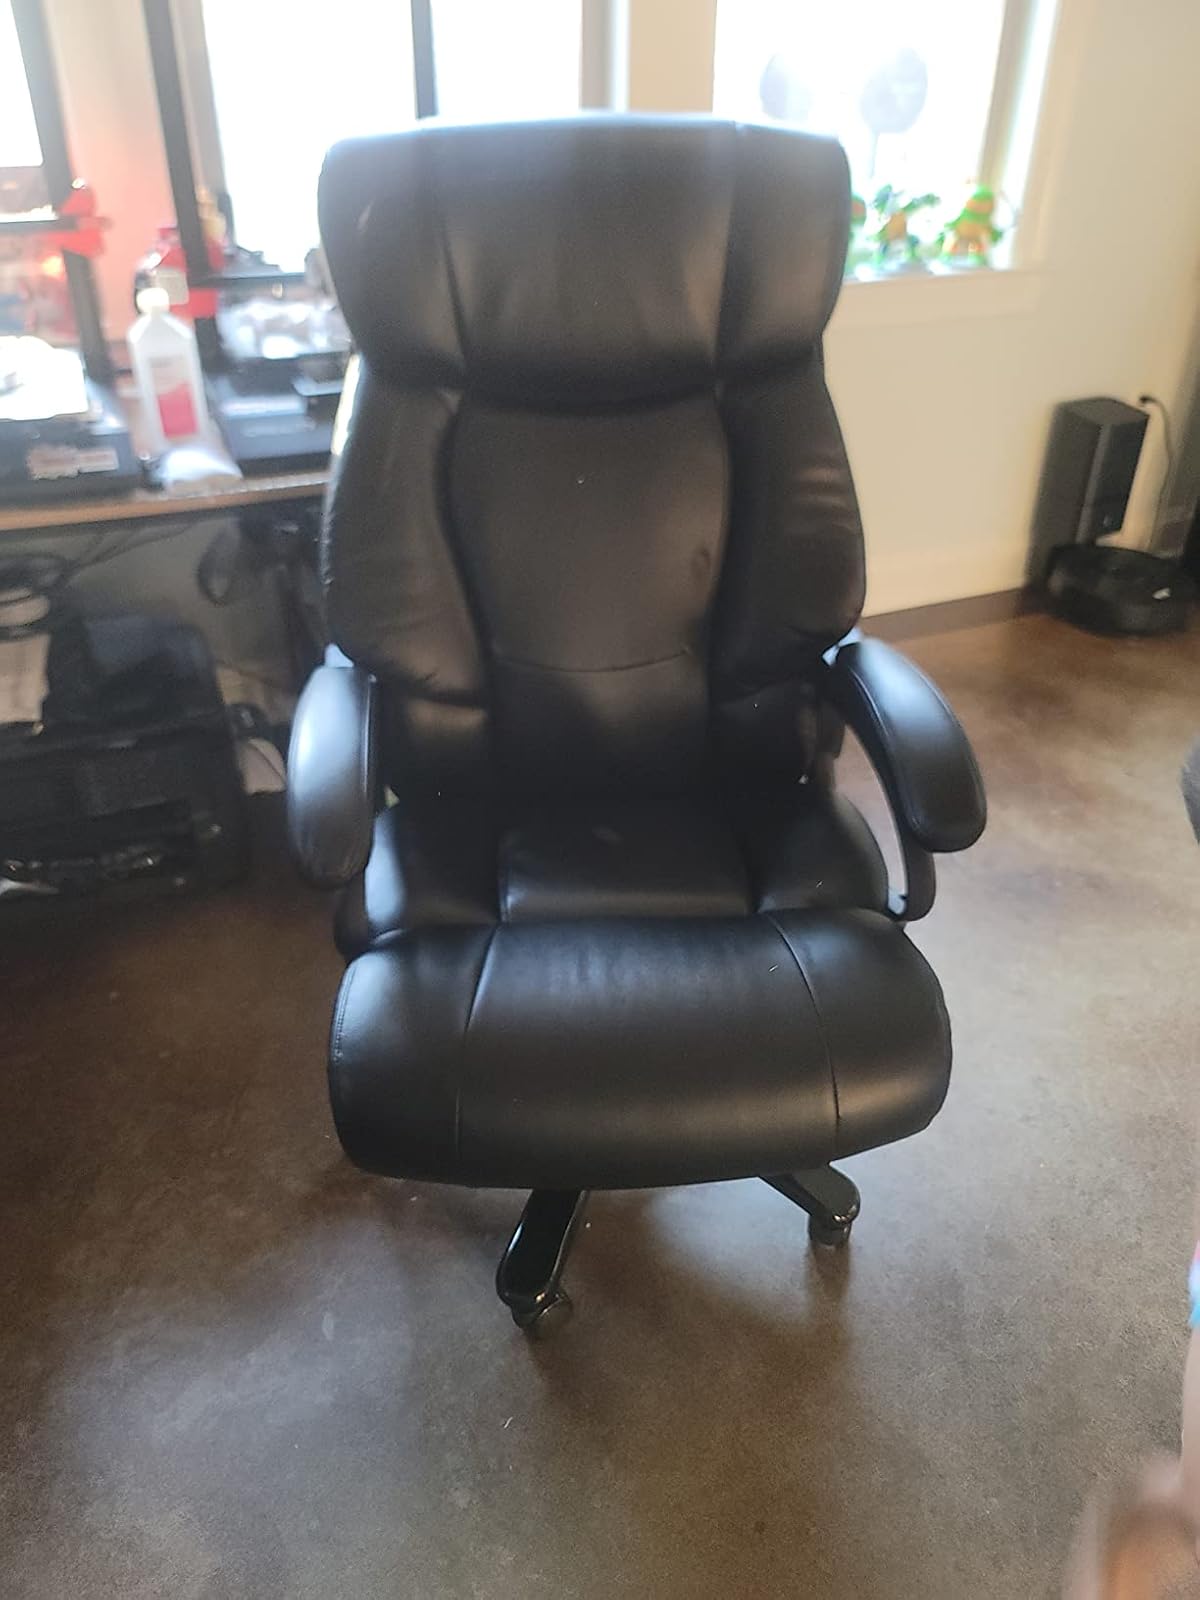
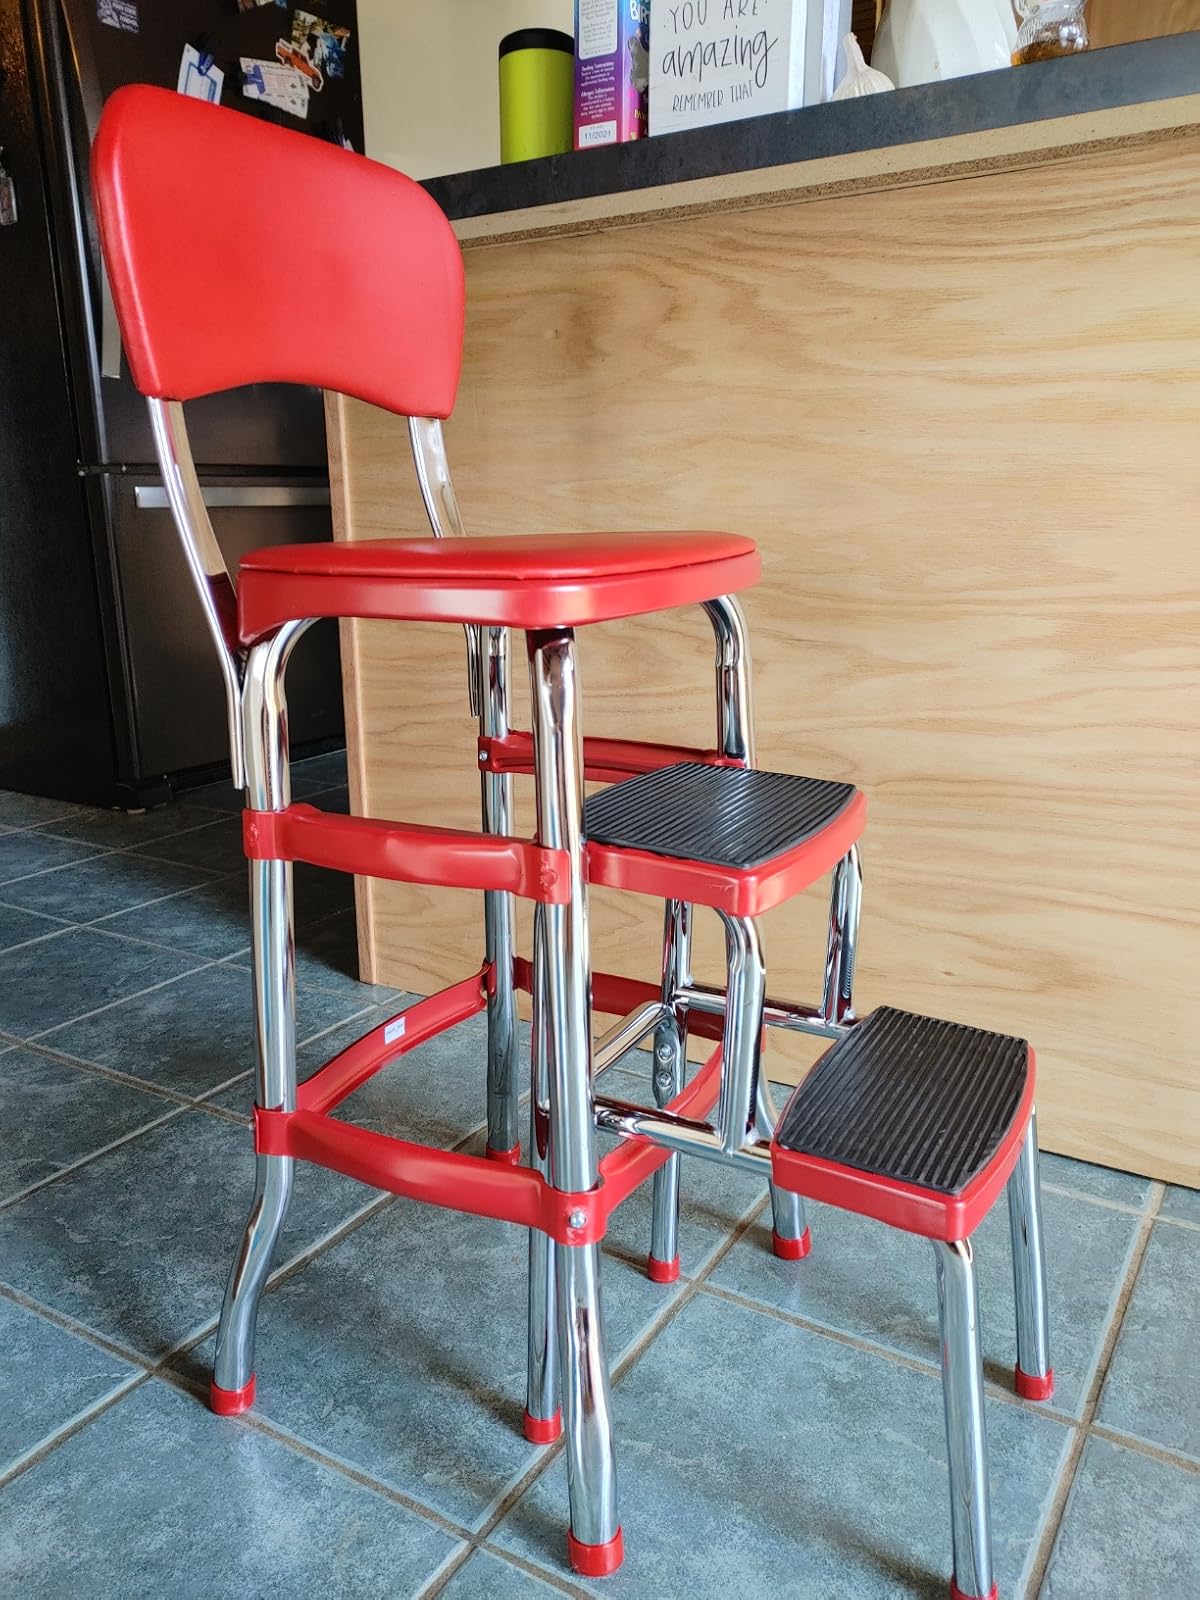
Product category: items_chair
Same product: no